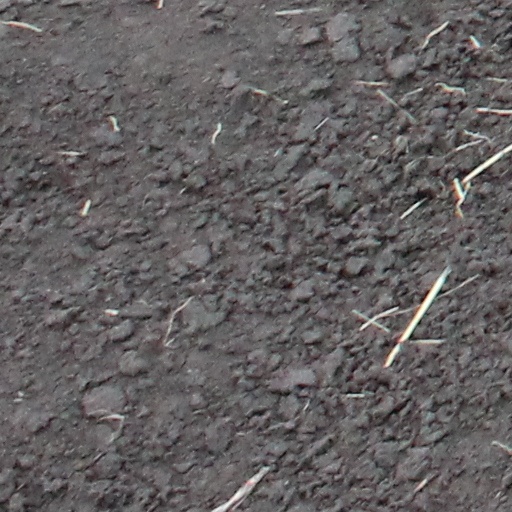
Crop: wheat